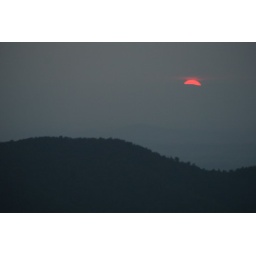
camping at loft mountain in the blue ridge